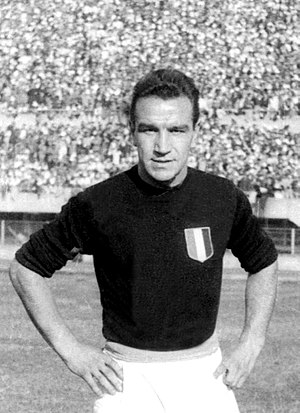
Ezio Loik
Ezio Loik var en italiensk fodboldspiller.